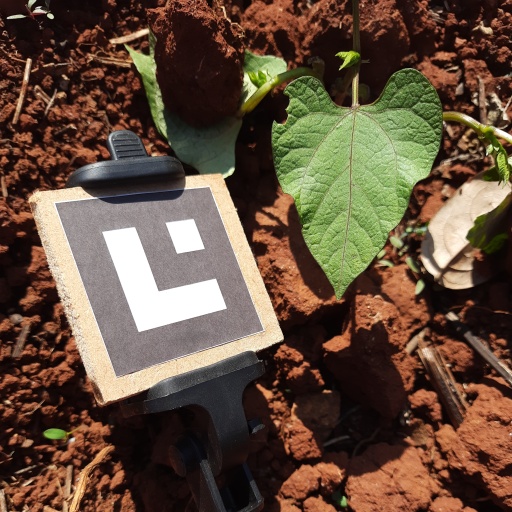
Observations: wavy surface, eating holes in the edge, under sunlight